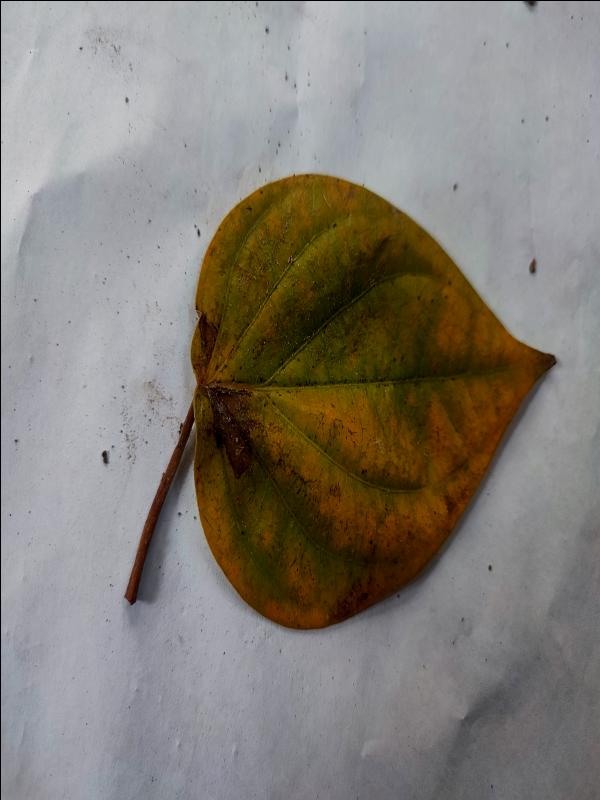
Label: Dried_Leaf